Mark Applebaum

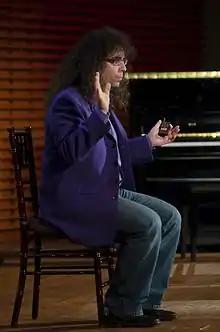
Mark Applebaum in 2012

Mark Applebaum (born 1967 in Chicago, Illinois) is an American composer and full professor of music composition and theory at Stanford University.